John Murtha

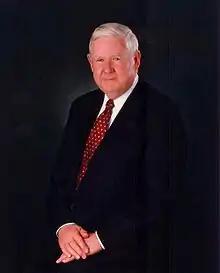
Murtha during the 109th Congress

In 2006, Murtha's Republican challenger was Diana Irey, a county commissioner from Washington County, the heart of Mascara's former district. Irey attacked Murtha for his criticism of the Iraq war. Even though Irey was Murtha's strongest Republican opponent in decades, she polled well behind Murtha throughout the campaign. A poll by the "Pittsburgh Tribune-Review" on October 12, 2006, showed Murtha with a commanding lead over Irey, 57%–30%. In the November election, Murtha won 61%–39%.